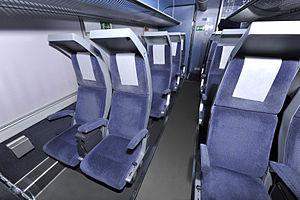
CityNightLine était jusqu'en 2016 une filiale de droit suisse de la Deutsche Bahn qui était l'opérateur des trains de nuit en Allemagne et vers plusieurs pays voisins. La première circulation a eu lieu le 28 mai 1995. À l'origine filiale commune de la DB, des CFF et des ÖBB, CityNightLine est devenue une filiale de la DB depuis le retrait des deux autres partenaires.